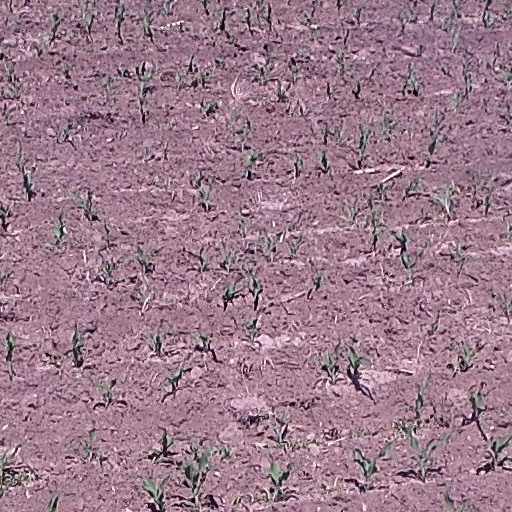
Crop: maize; corn